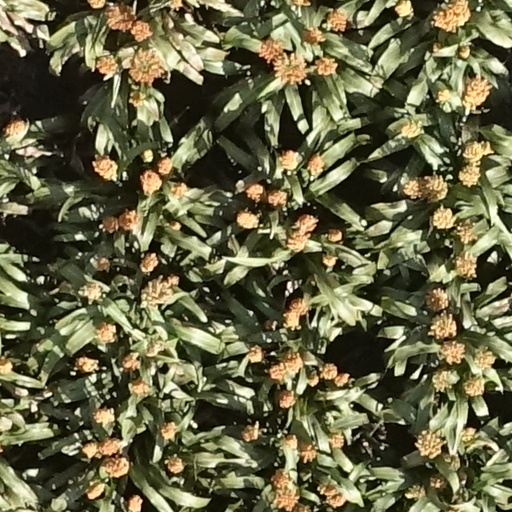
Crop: sorghum